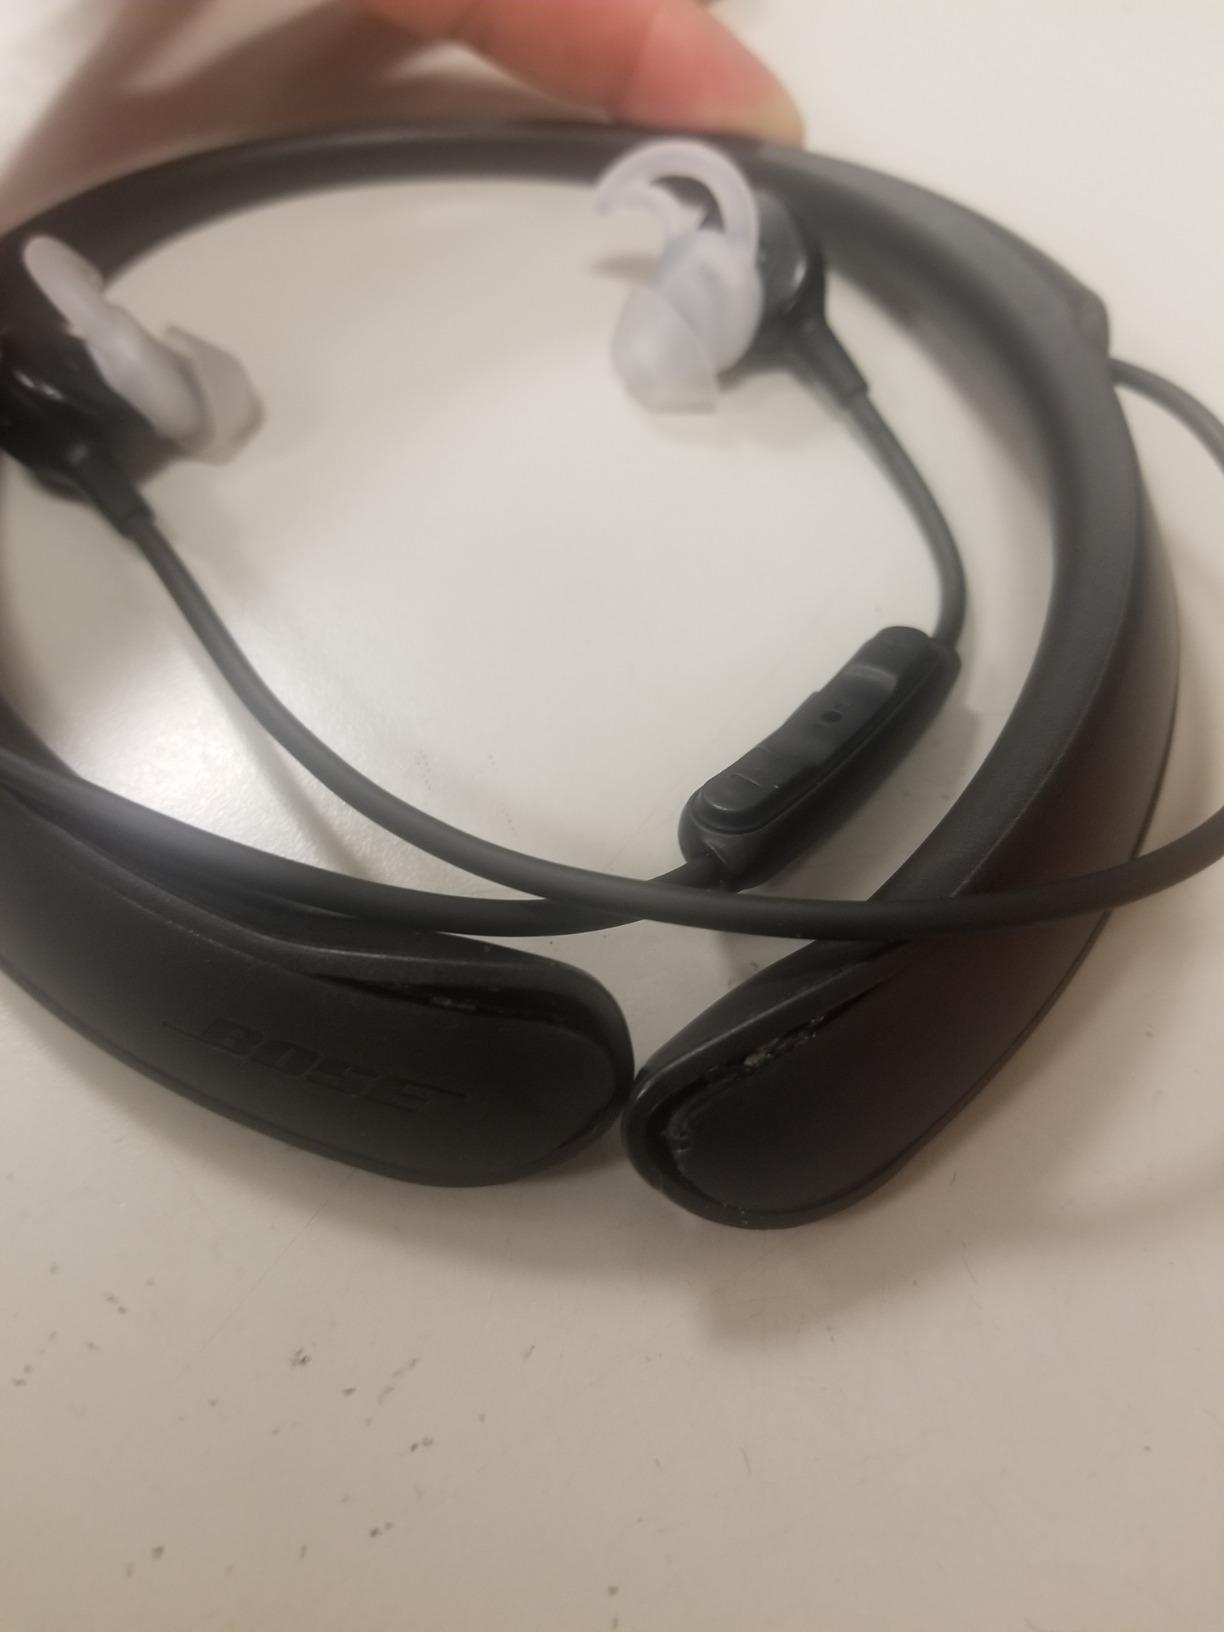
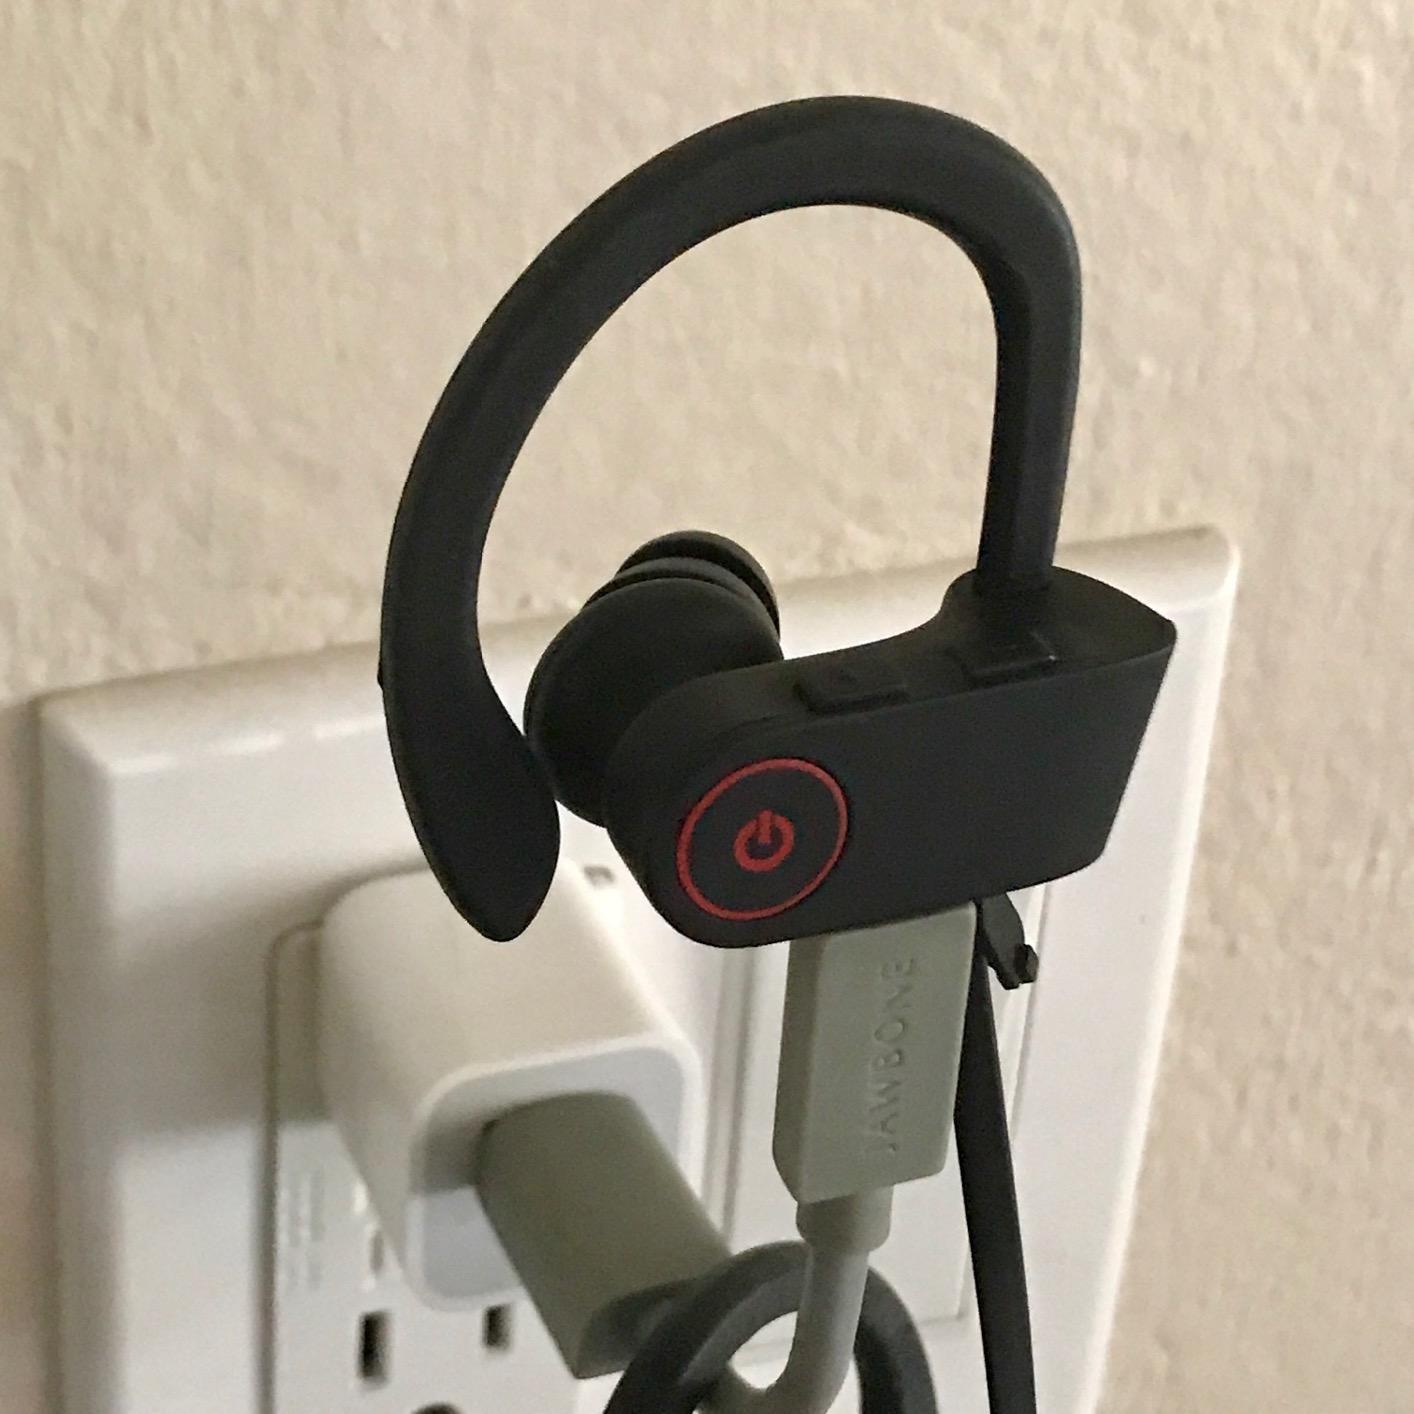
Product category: headphones
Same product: no